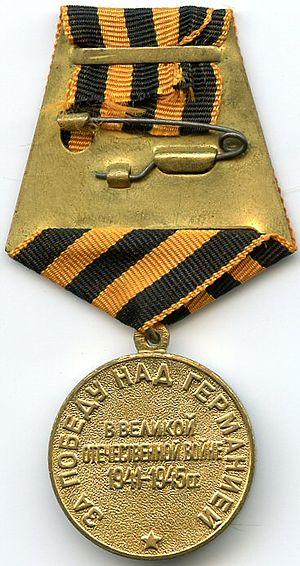
Revers de la médaille soviétique de la victoire Русский: Обратная сторона Медаль «За Победу над Германией в Великой Отечественной войне 1941-1945 гг.»